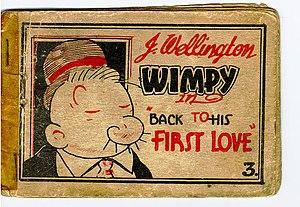
Popeye est un comic strip créé par E. C. Segar sous le nom The Thimble Theatre et distribué à partir du 19 décembre 1919 par King Features. À l'origine parodie des serials mélodramatiques et du théâtre de boulevard, The Thimble Theatre évolue rapidement vers l'aventure humoristique. C'est avec l'apparition du marin borgne Popeye en 1929 qu'elle commence à connaître le succès. Devenue en 1931 The Thimble Theatre Starring Popeye, sa popularité connaît un nouveau bond deux ans plus tard avec l'adaptation en dessin animé des aventures de Popeye par les Studios Fleischer. Les pages réalisées par Segar et le personnage de Popeye sont dans le domaine public canadien depuis le 1ᵉʳ janvier 1989, européen depuis le 1ᵉʳ janvier 2009.
Une Bible de Tijuana, également appelée Dirty Comic, Fuck Book ou Eight Pager, est une bande dessinée érotique de huit pages produite aux États-Unis durant les années 1920 jusqu’aux années 1960.
Gontran est un personnage de fiction de l'univers de Popeye apparu le 3 mai 1931 dans le comic strip The Thimble Theatre. La chaîne de restauration rapide américaine Wimpy a été nommée ainsi en son honneur.